Ghliana Cave Natural Monument

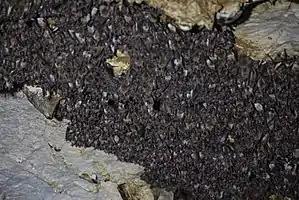
Bats maternity colony in the cave.

The inhabitants of the cave also include "Trachysphaera, Attheyella, Pilocamptus, Deuterosminthurus, Proisotoma, Hypoaspis" and "Macrocheles."